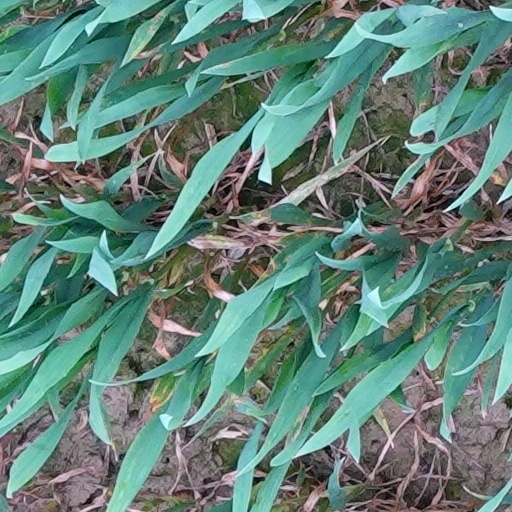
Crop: wheat